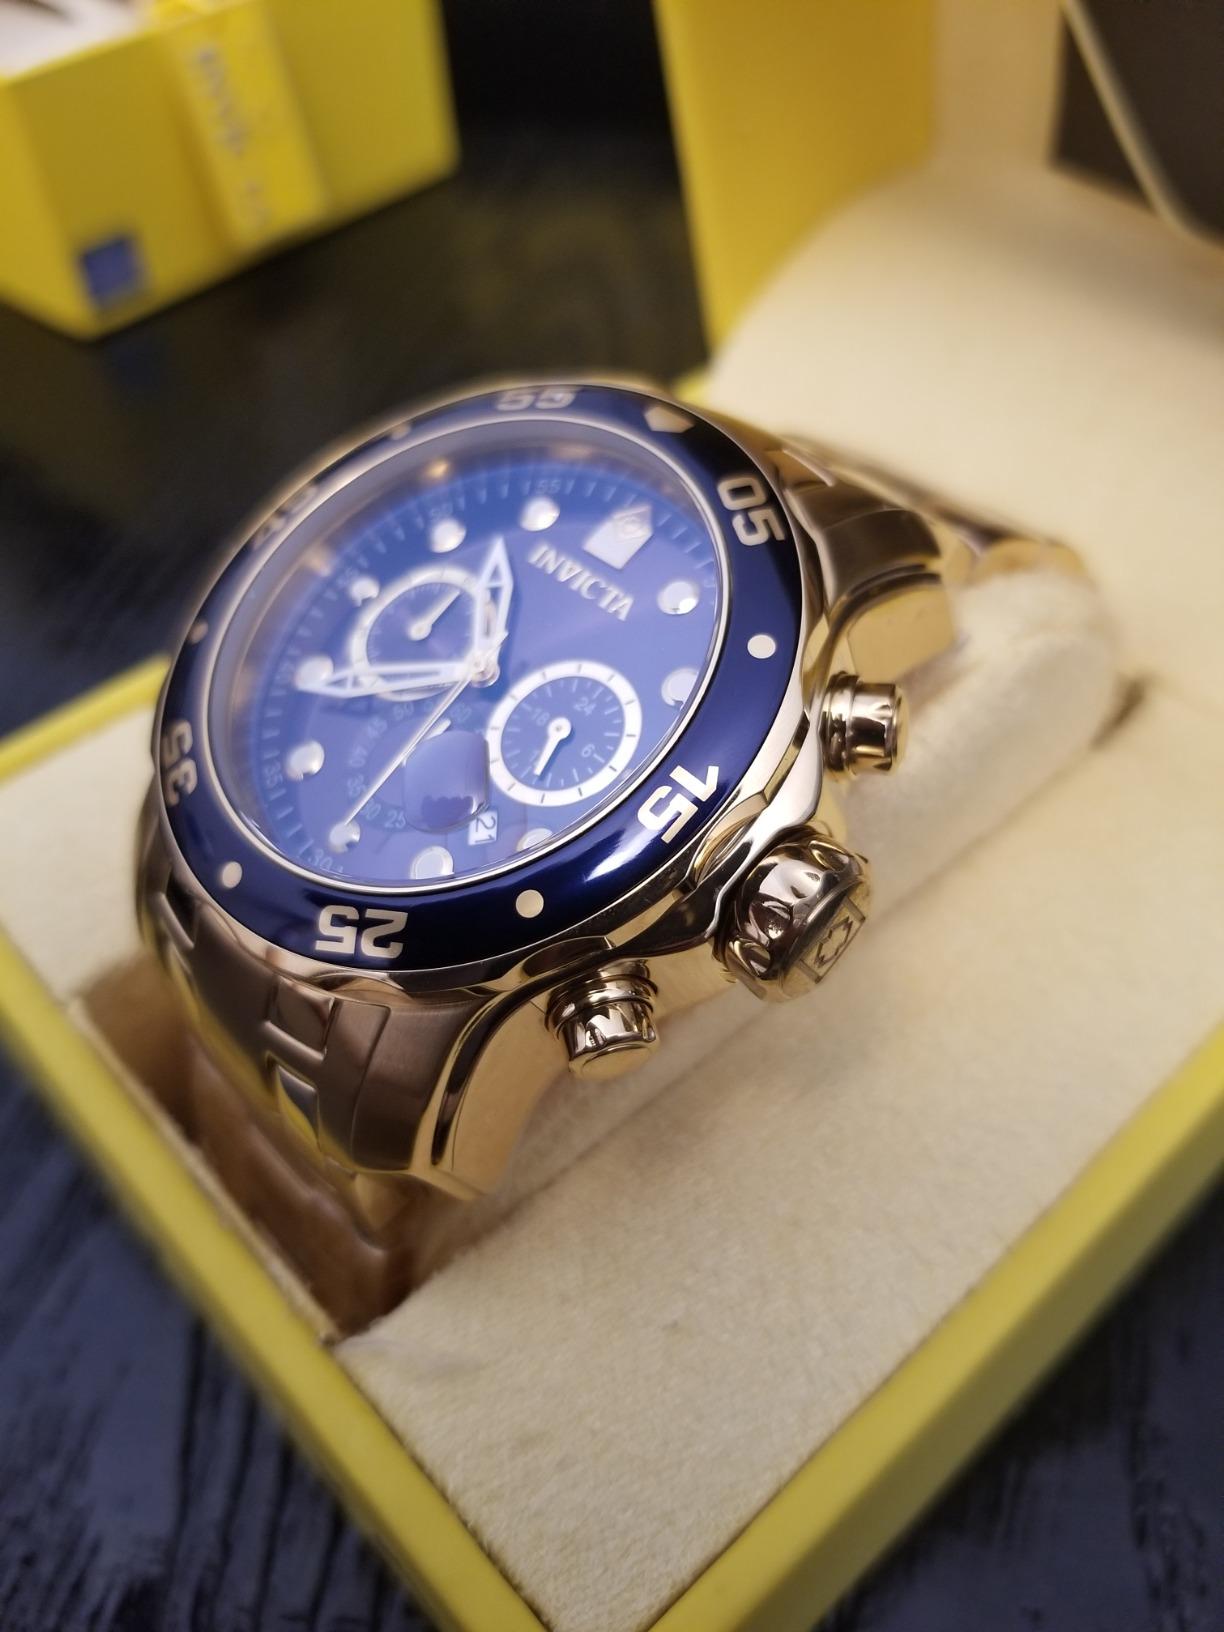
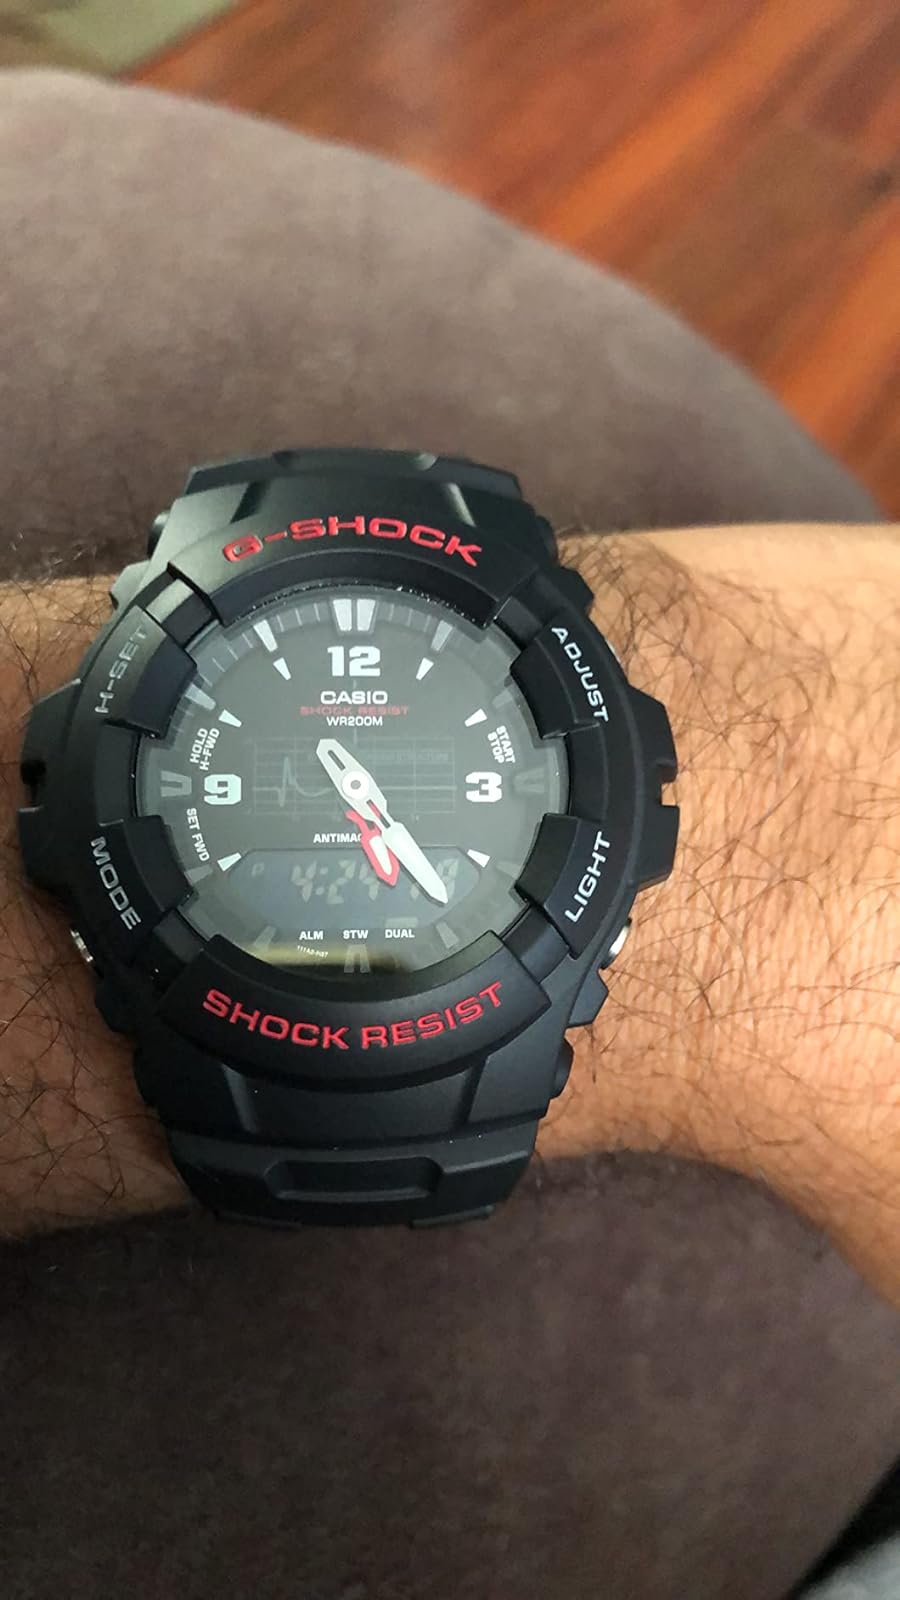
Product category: accessories_watch
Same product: no